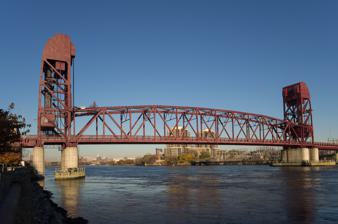
Building: Roosevelt Island Bridge
Country: United States of America
Year built: 1955
Bridge in New York City Roosevelt Island Bridge Roosevelt Island Bridge as viewed from the south on Roosevelt Island Coordinates 40°45′48″N 73°56′44″W / 40.76333°N 73.94556°W / 40.76333; -73.94556 Carries 2 lanes of roadway ; 1 sidewalk Crosses East River (East Channel) Locale Roosevelt Island and Queens, New York Maintained by New York City Department of Transportation Characteristics Design Lift bridge Total length 2,877 ft (877 m) Width 40 ft (12 m) Longest span 418 ft (127 m) Clearance below 100 ft (30 m) when open History Opened May 18, 1955 ; 69 years ago ( 1955-05-18 ) Statistics Daily traffic 8,313 (2016) Location The Roosevelt Island Bridge is a tower drive vertical lift bridge that connects Roosevelt Island in Manhattan to Astoria in Queens , crossing the East Channel of the East River .  It is the sole route to the island for vehicular and foot traffic (without using public transportation ). History Construction of the bridge began on March 17, 1952, at a cost of $6.5 million. It opened on May 18, 1955, as the Welfare Island Bridge . The name was changed to the Roosevelt Island Bridge in 1973. When the bridge is open it provides ships with 100 feet (30 m) of vertical clearance. It is 40 feet (12 m) wide, and its total length, including approaches, is 2,877 feet (877 m). The main span is 418 feet (127 m). Before the bridge was constructed, the only way vehicles could access Roosevelt Island was via an elevator on the Queensboro Bridge . The elevator was subsequently demolished in 1970. The Roosevelt Island Bridge provides direct access to the Motorgate Parking Garage, which was designed to minimize vehicular traffic on the island. The garage was completed in 1974 and later expanded in 1990. In 2001, the New York City Department of Transportation considered converting the Roosevelt Island Bridge into a fixed bridge to reduce the cost of its maintenance. The bridge is rarely opened, because most vessels passing by Roosevelt Island use the West Channel of the East River. Most of the bridge openings occur in September during the General Assembly at the United Nations when the West Channel is closed for security reasons. Queens side of Roosevelt Island Bridge, with the Queensboro Bridge in the background Western end of the bridge Southward view from the middle of the bridge See also Roosevelt Island Tramway References